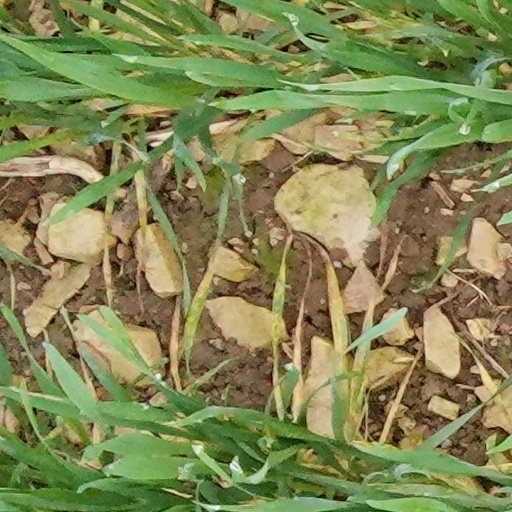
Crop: wheat